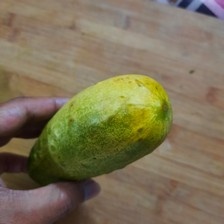
Label: cucumber